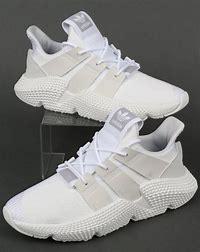
Brand: Adidas
Model: Prophere